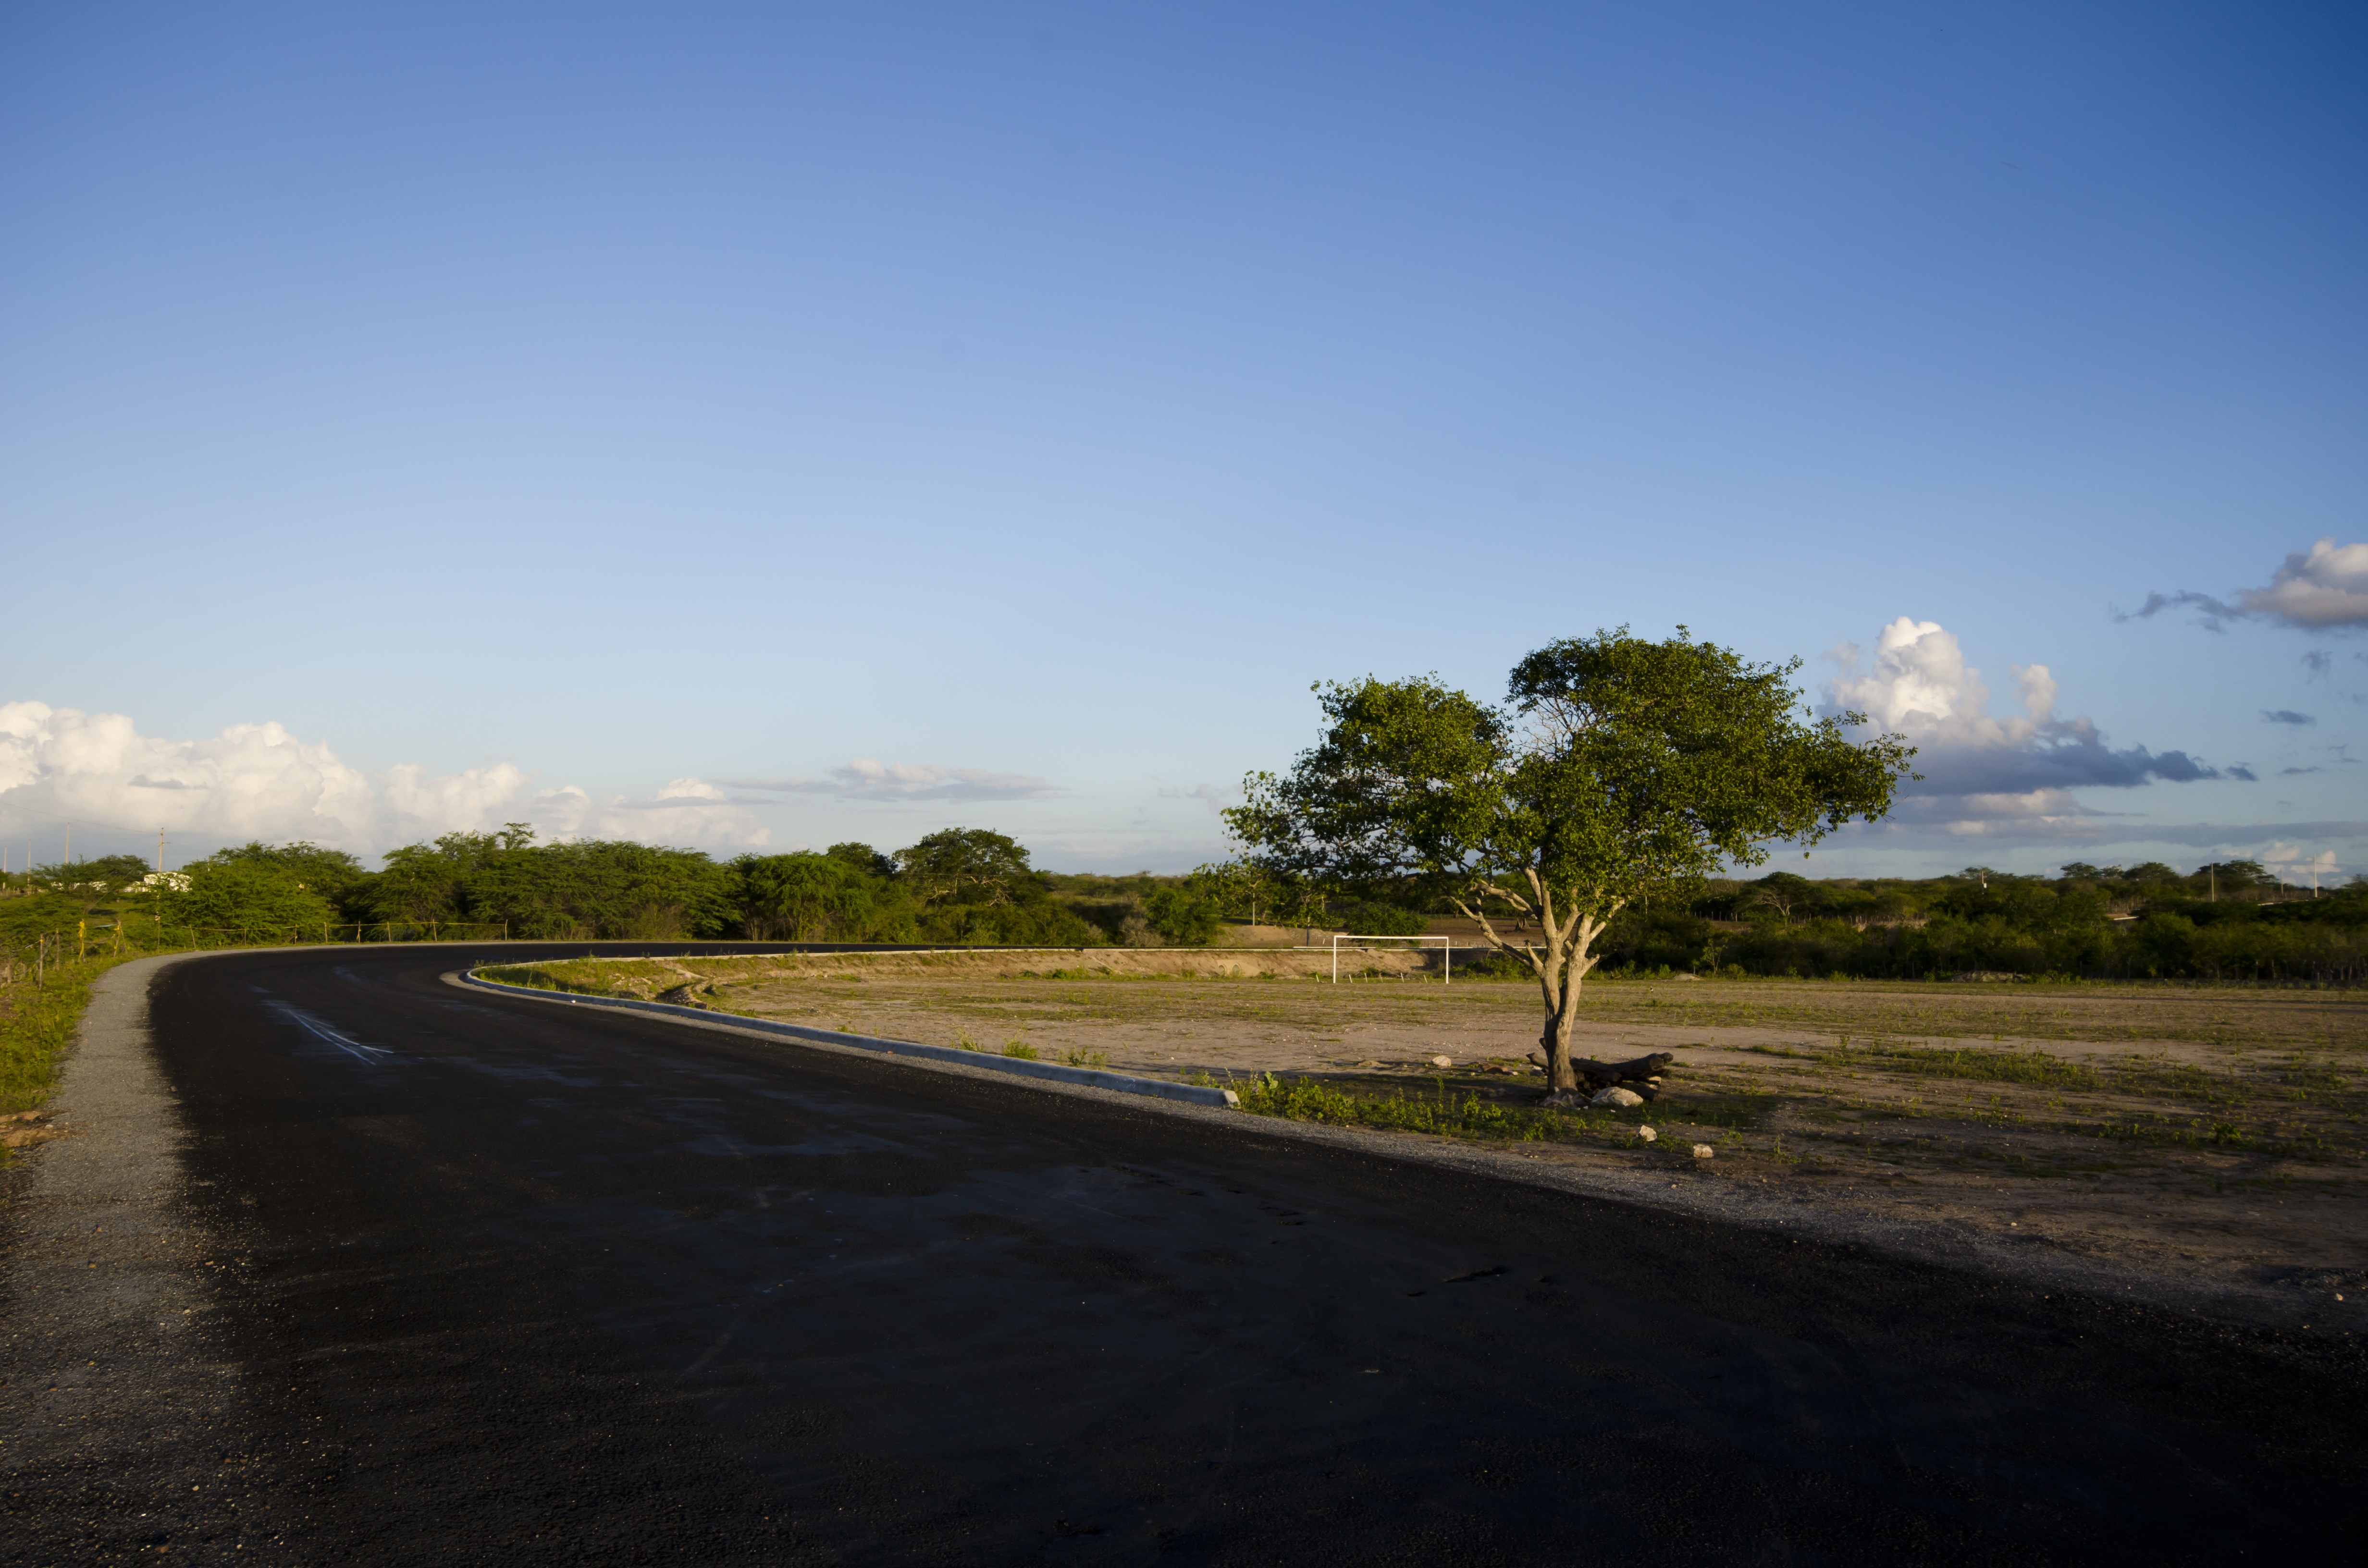
landscape, sea, coast, tree, nature, path, horizon, cloud, sky, road, field, morning, hill, highway, wind, asphalt, dusk, evening, soil, lane, road trip, infrastructure, paving, rural area, atmosphere of earth, woody plant